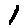
Label: 1